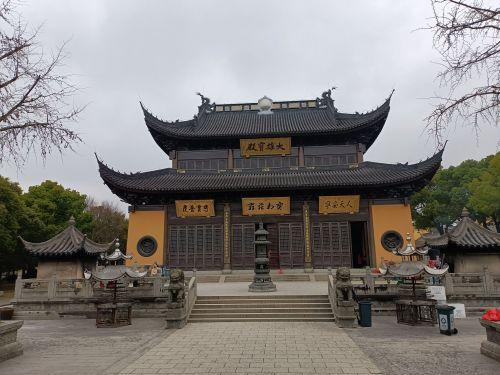
地标名称：天宁寺
所在城市：嘉兴市·海盐县